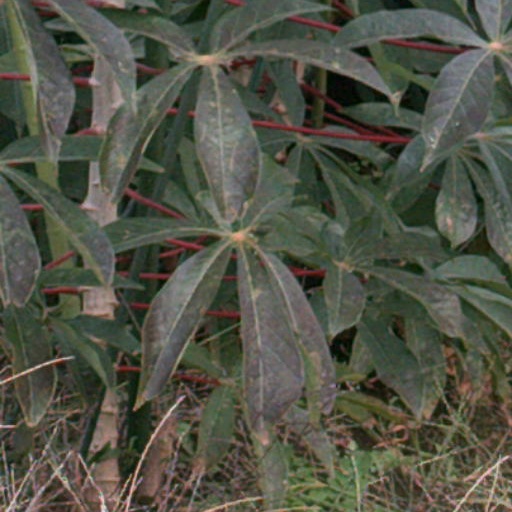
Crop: cassava